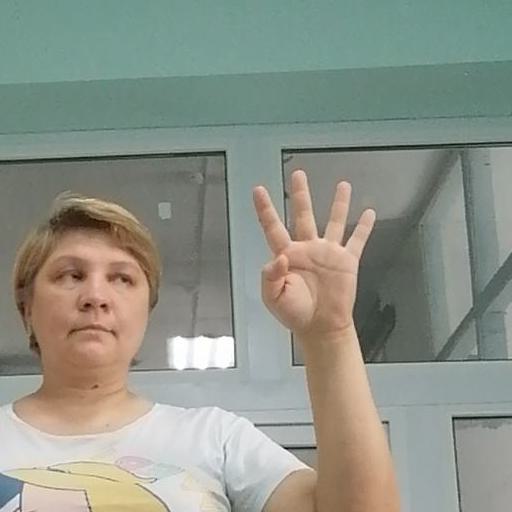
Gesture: four